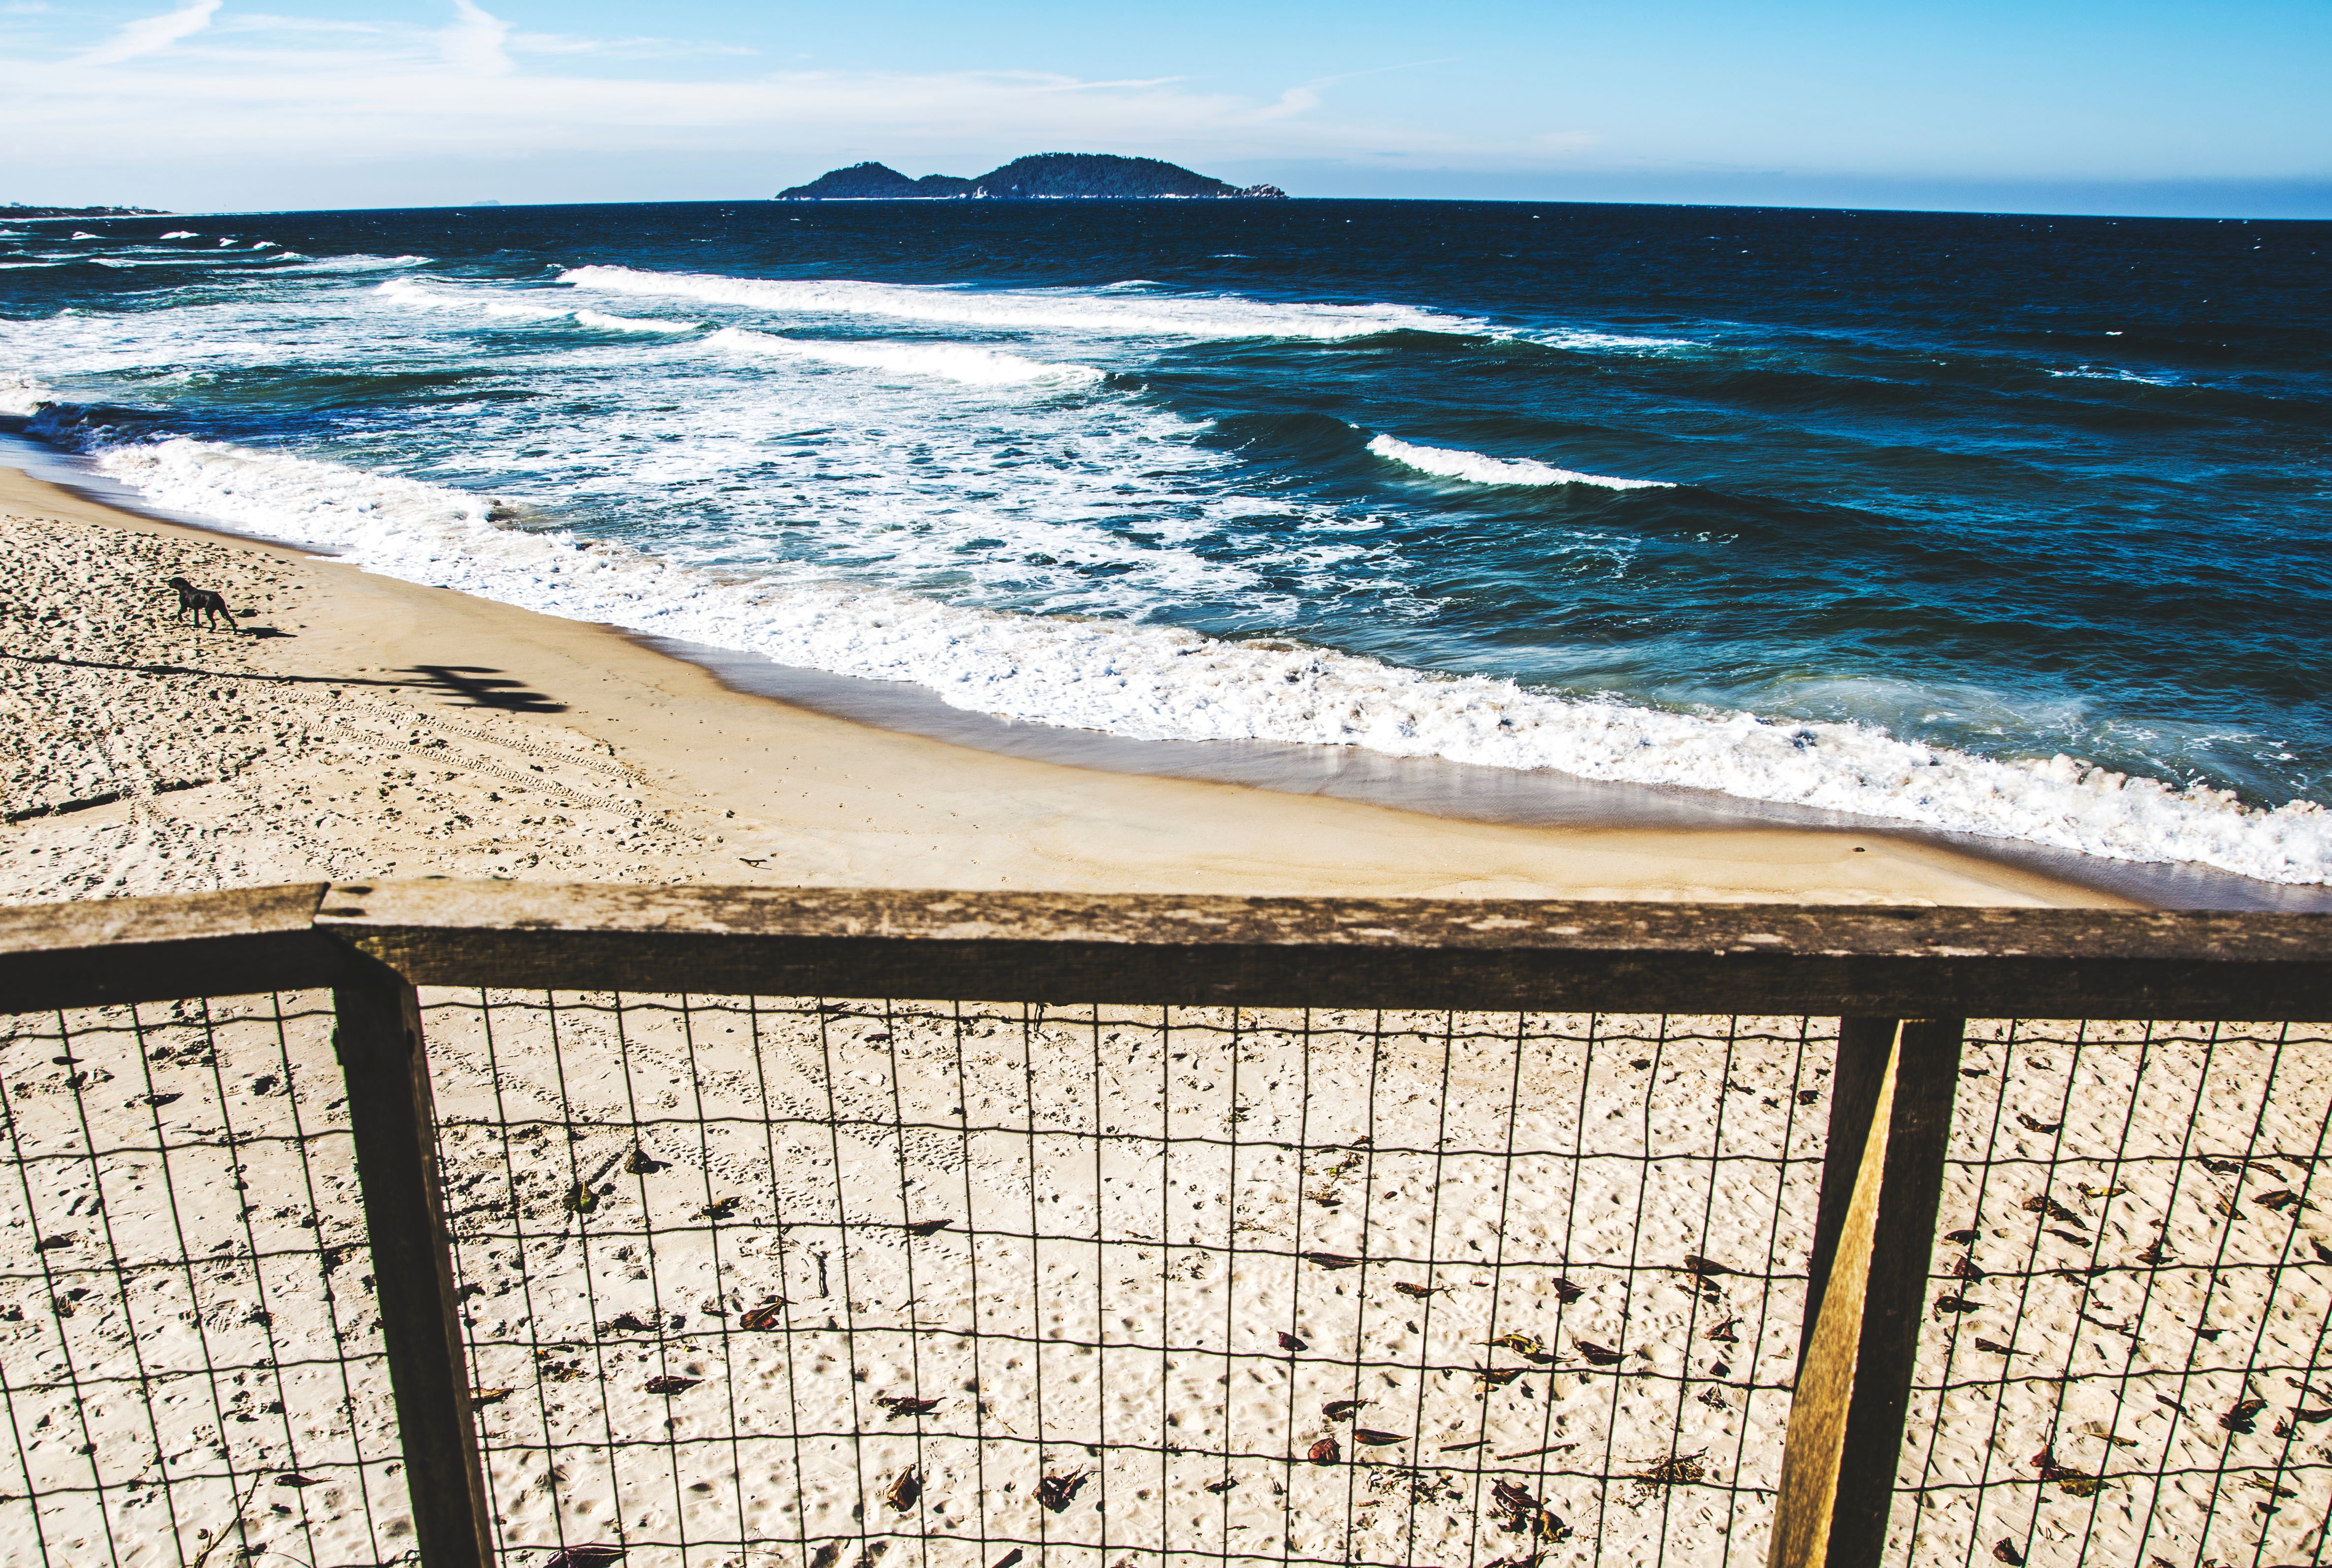
beach, sea, coast, sand, rock, ocean, shore, wave, material, wind wave